History of climate change science

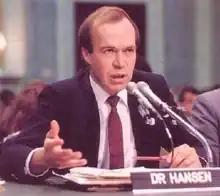
James Hansen during his 1988 testimony to Congress, which alerted the public to the dangers of global warming

By the early 1980s, the slight cooling trend from 1945 to 1975 had stopped. Aerosol pollution had decreased in many areas due to environmental legislation and changes in fuel use, and it became clear that the cooling effect from aerosols was not going to increase substantially while carbon dioxide levels were progressively increasing.